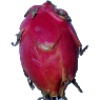
Label: Pitahaya Red 1